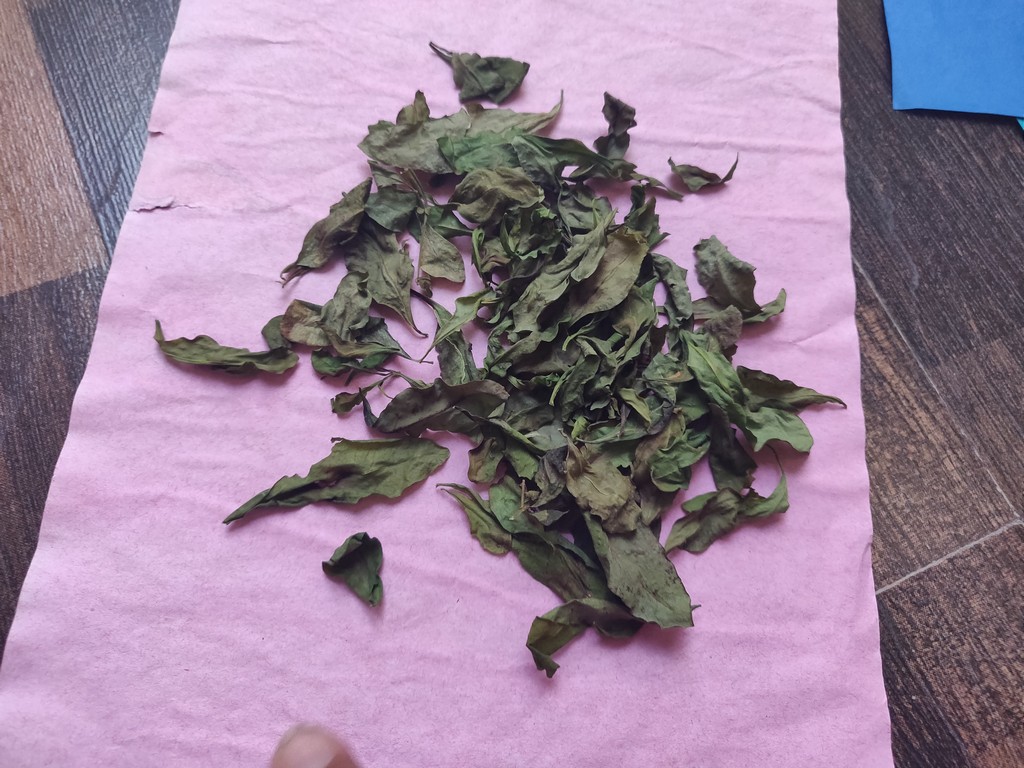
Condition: Dried
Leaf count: multiple
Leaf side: unknown